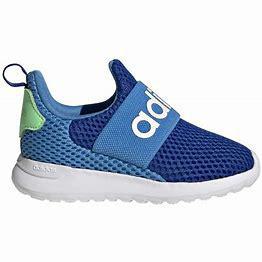
Brand: Adidas
Model: Lite Racer Adapt 4